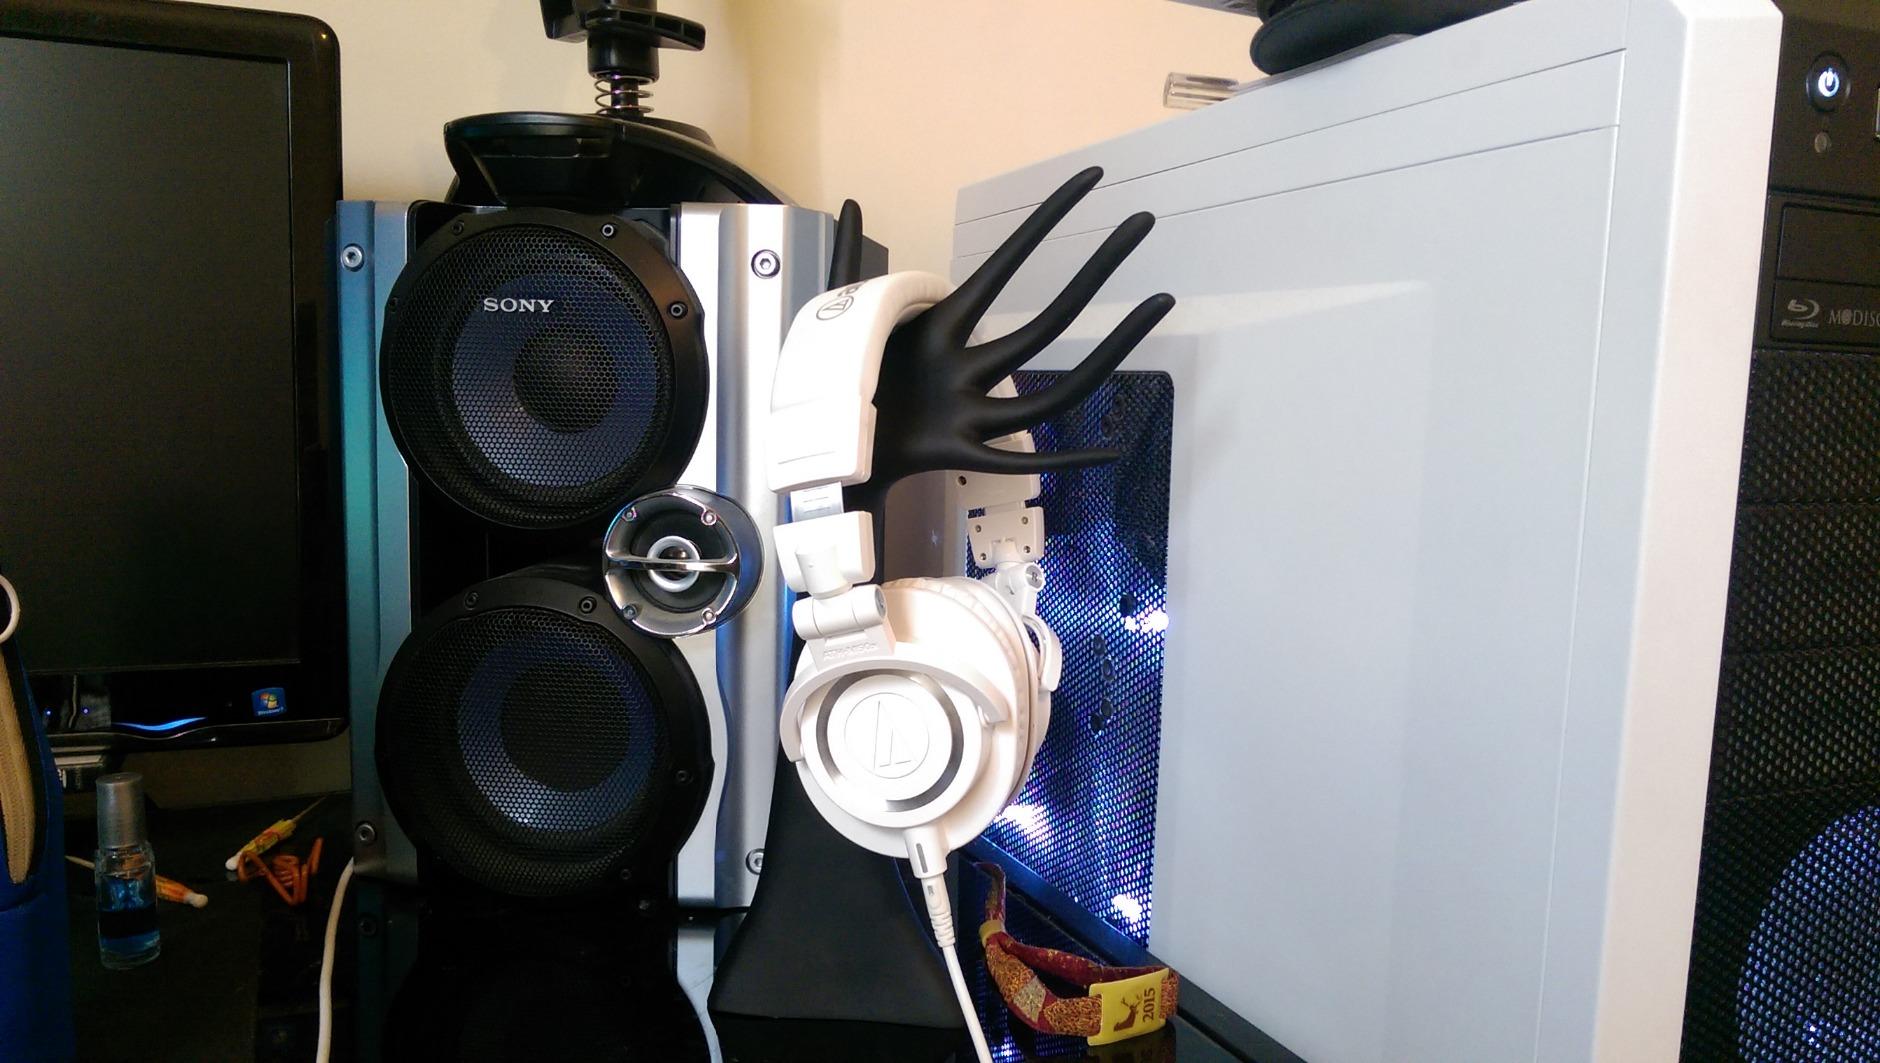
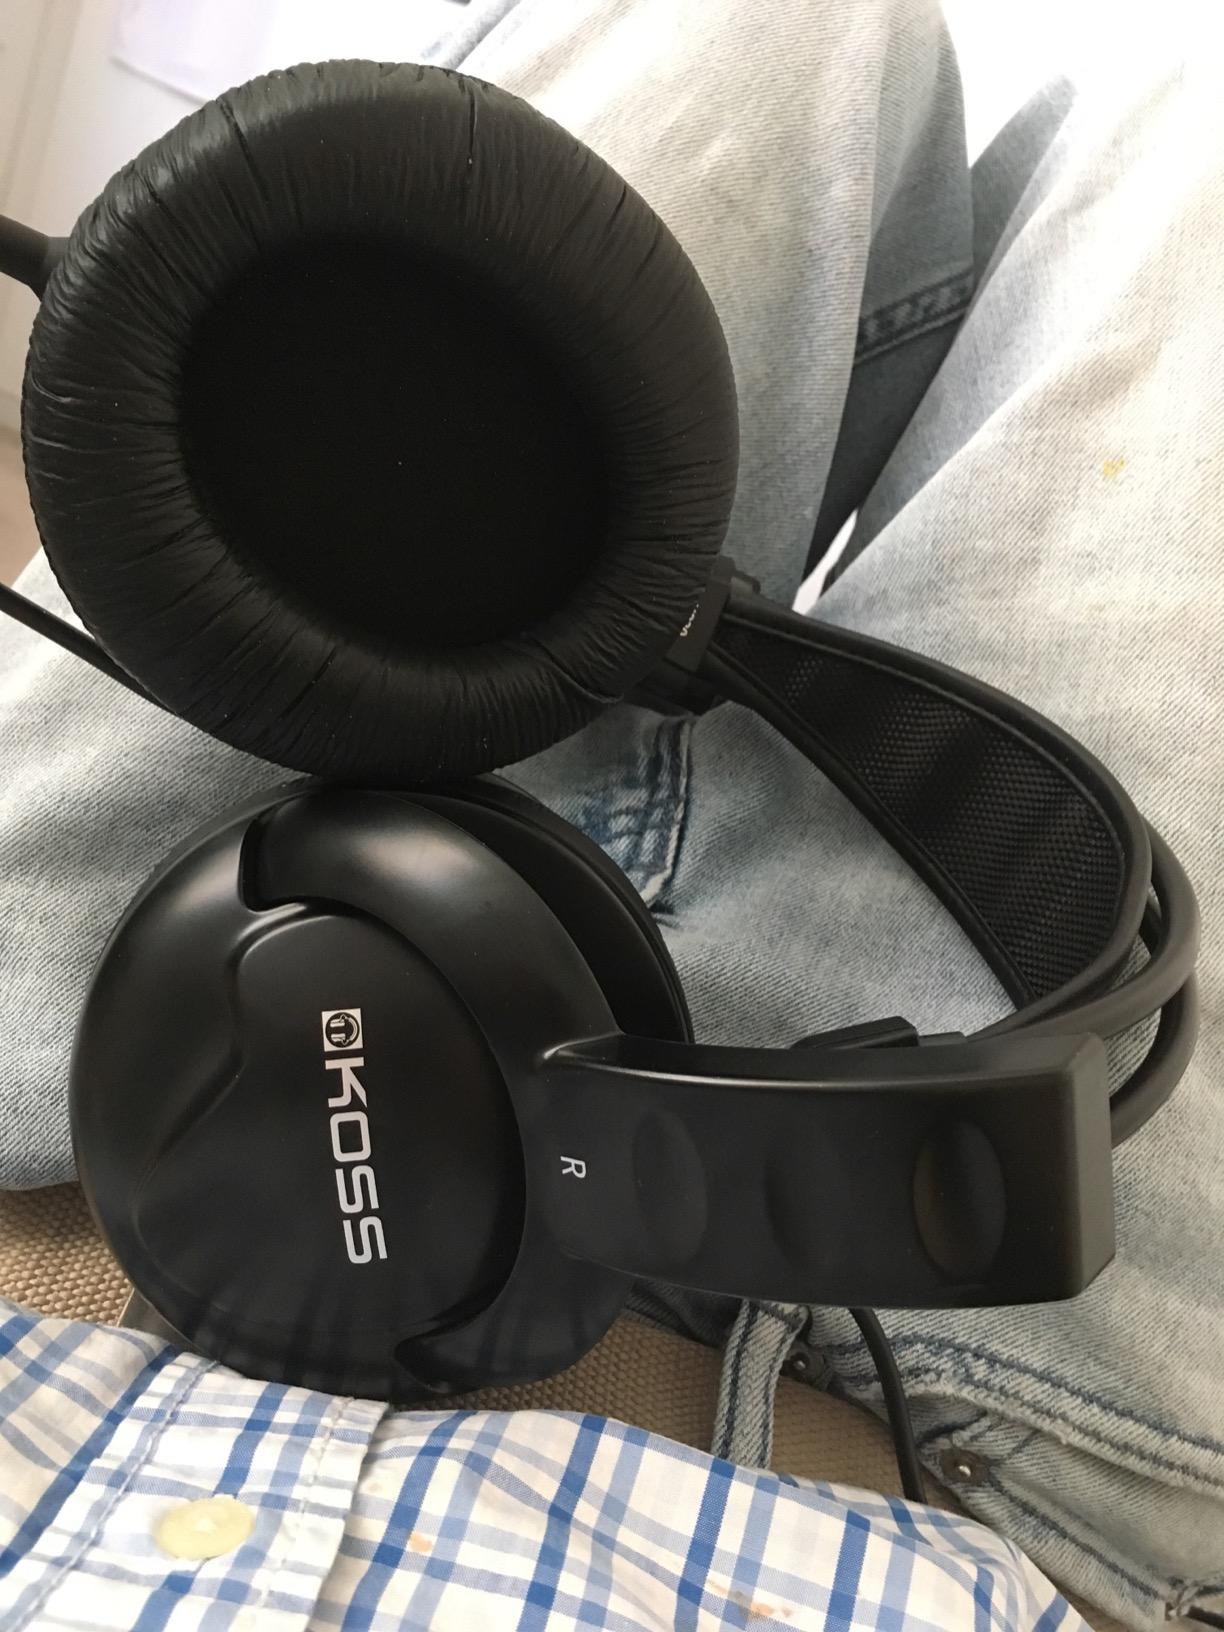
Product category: headphones
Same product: no